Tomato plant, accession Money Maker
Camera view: vertical (180 deg); turntable rotation: 300 degrees
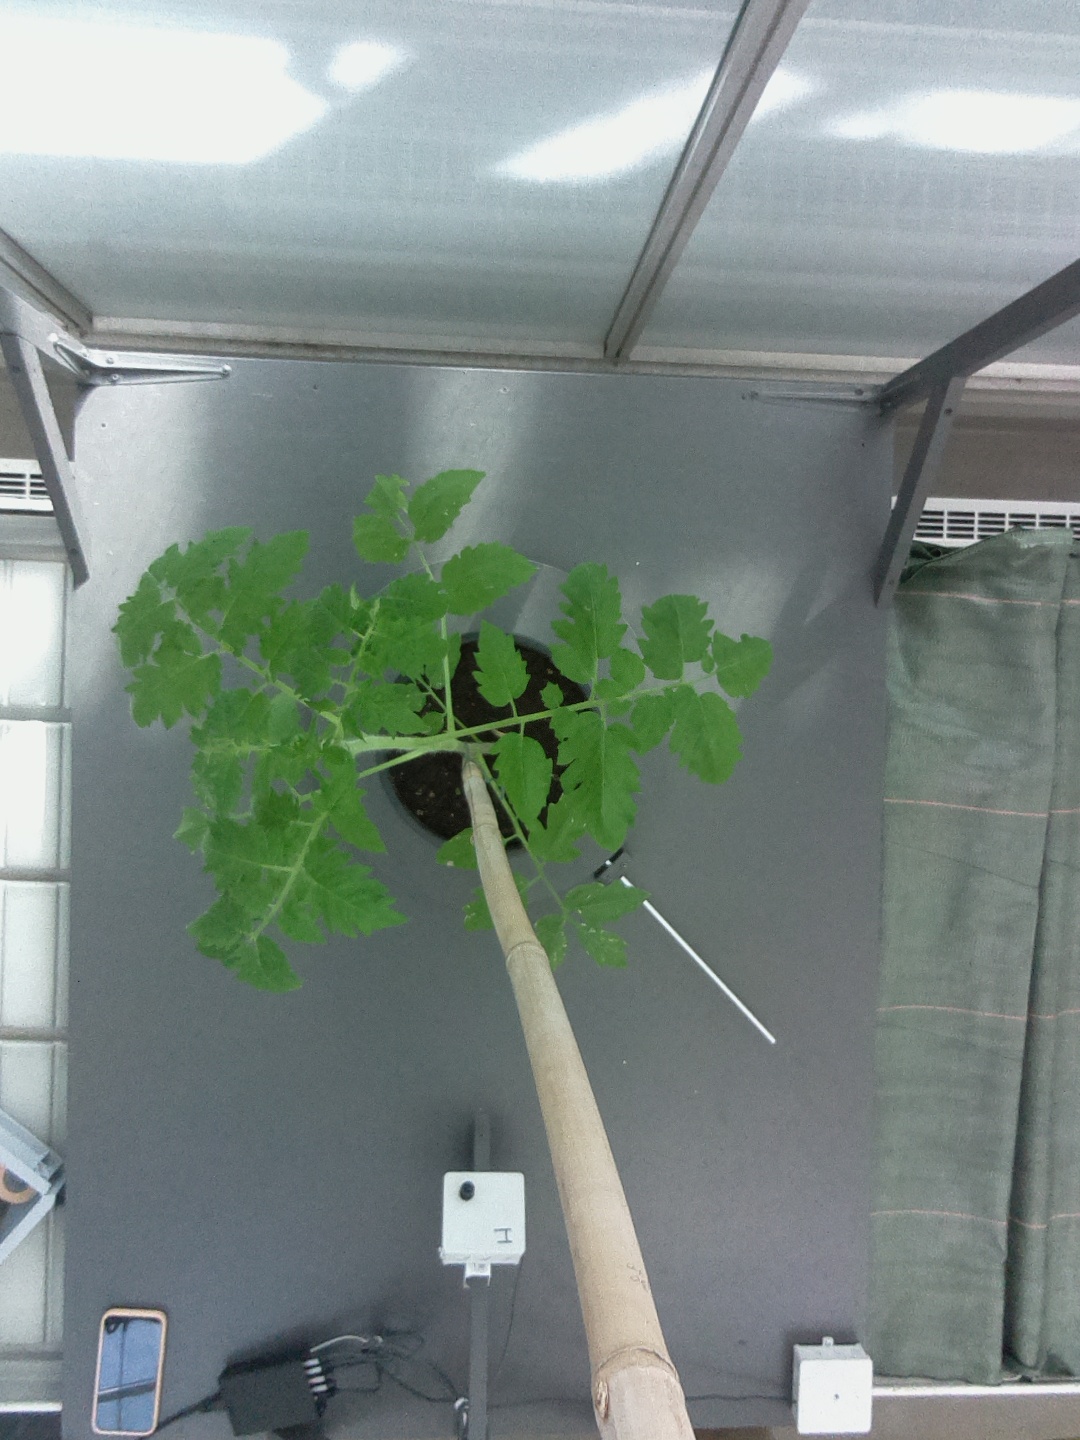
BBCH growth stage 14: 8 of true leaves visible